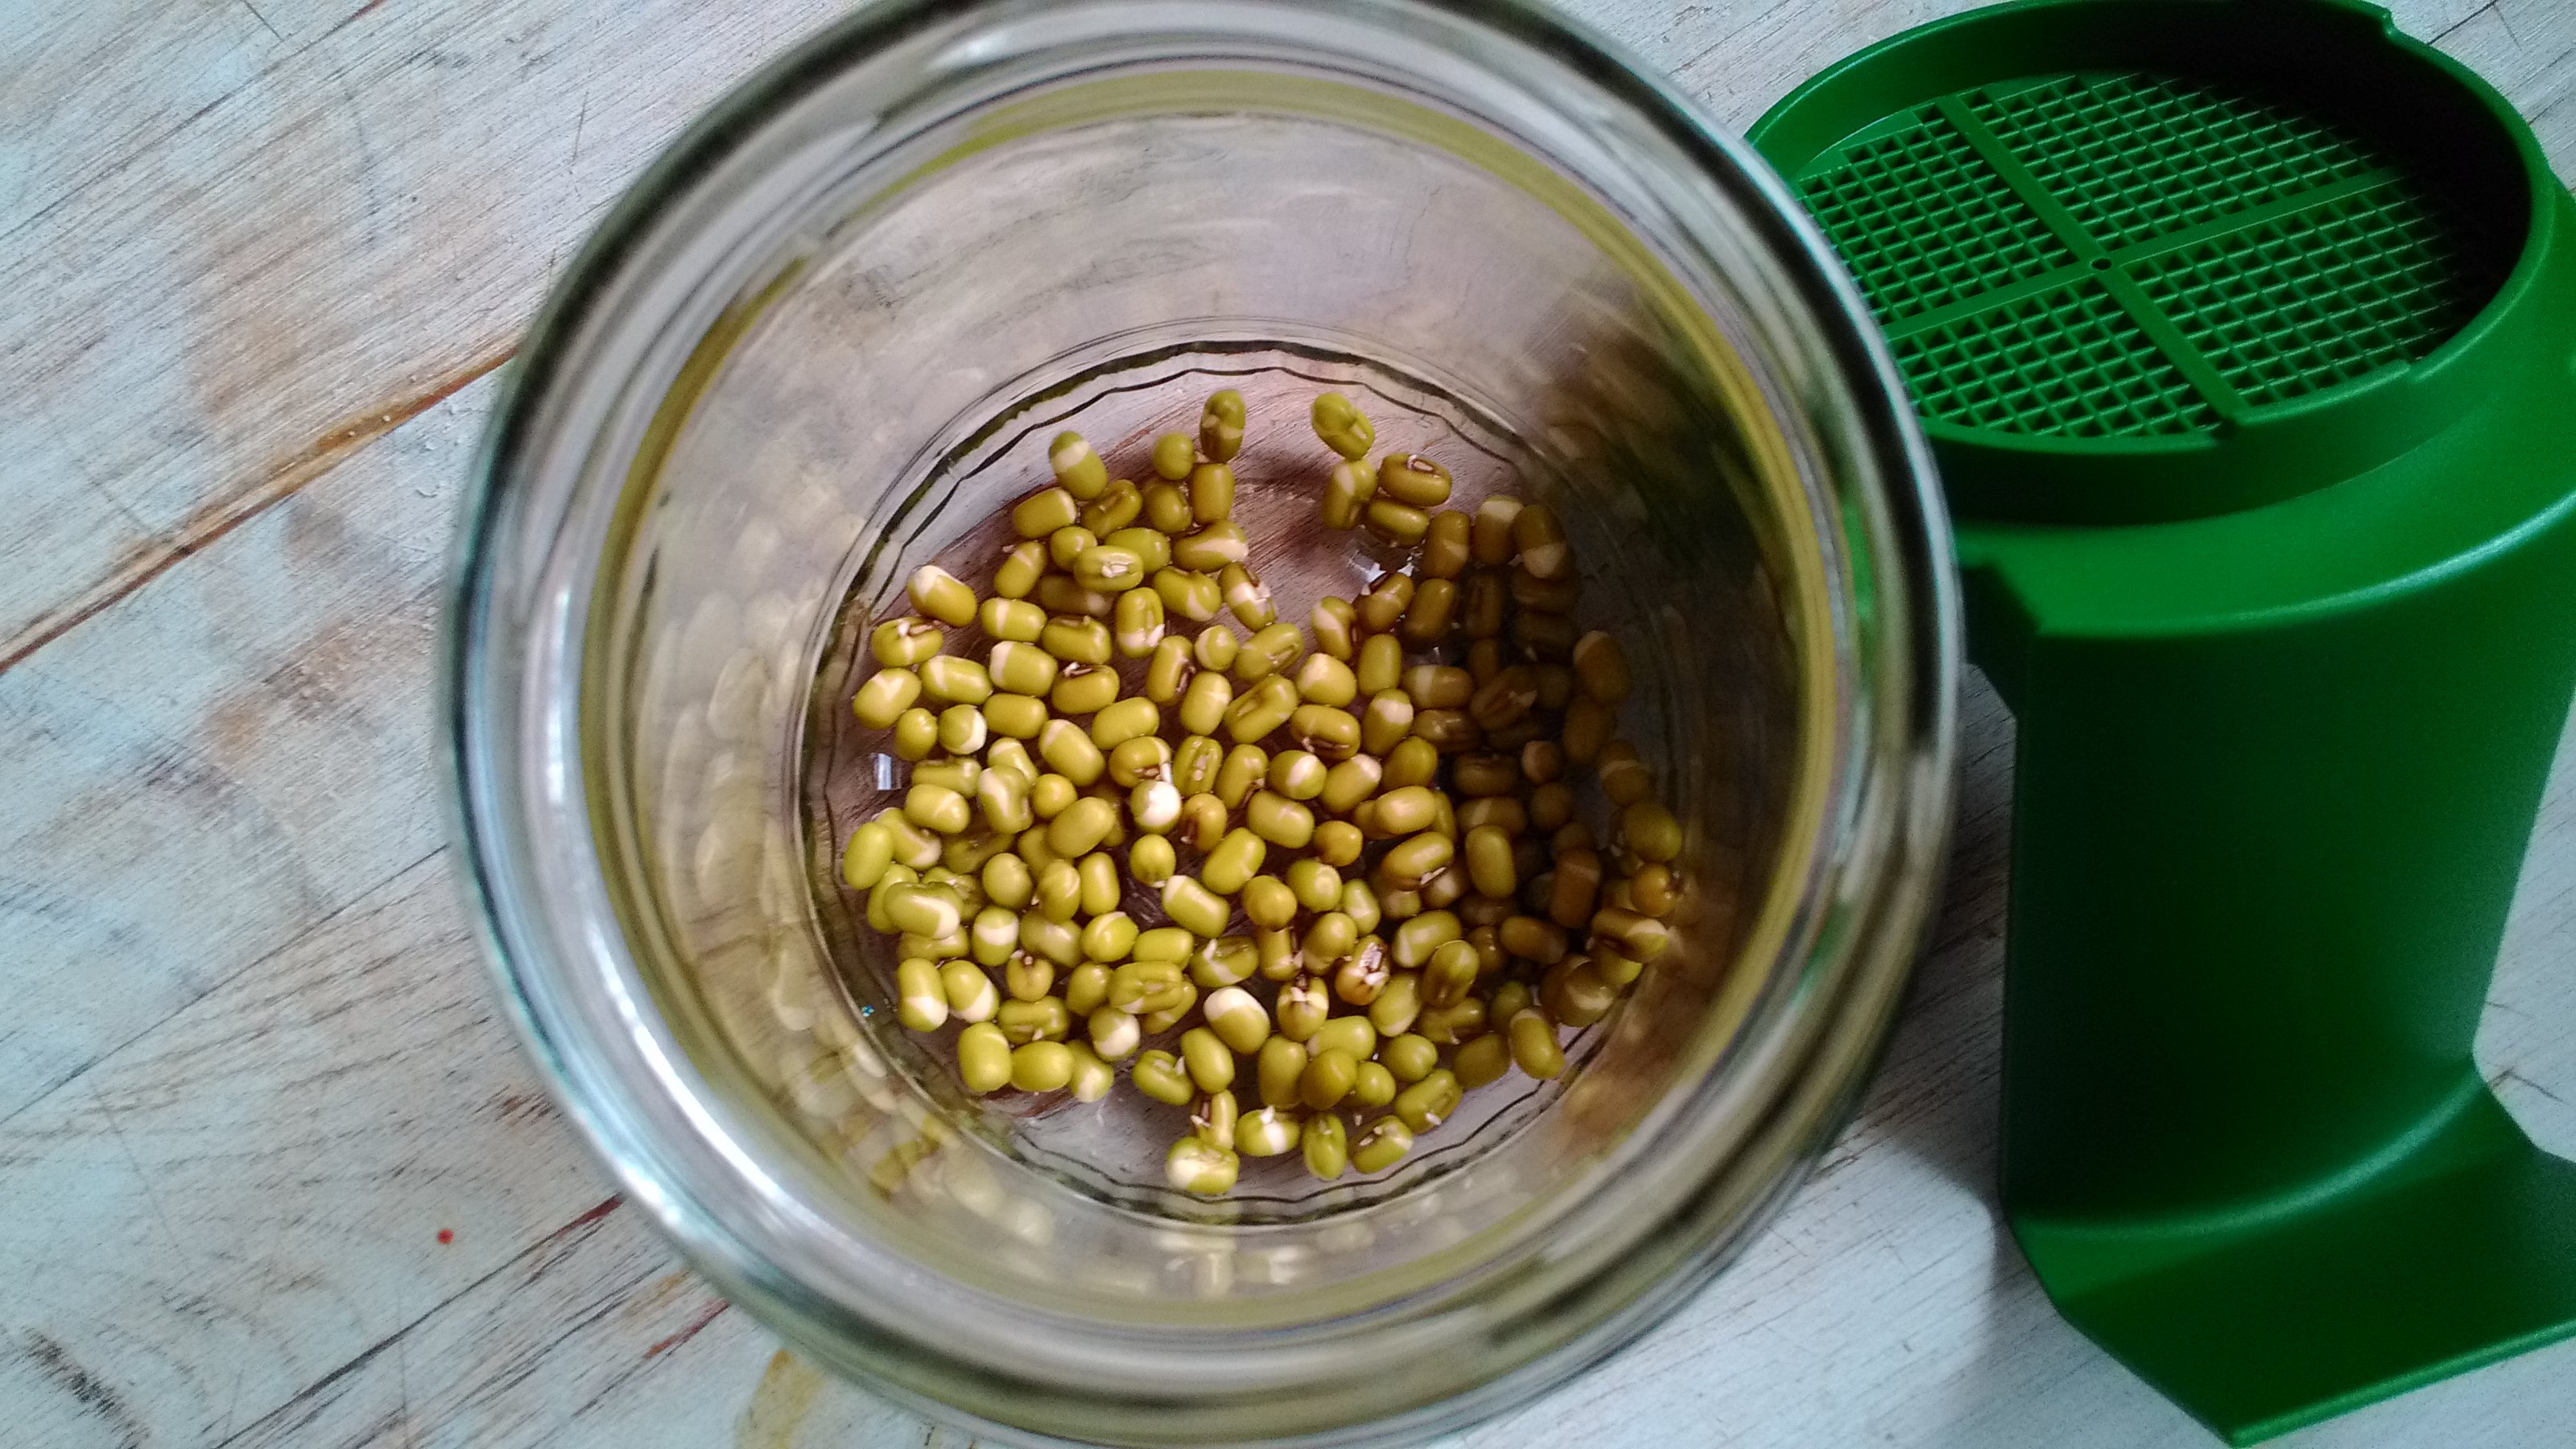
plant, fruit, food, produce, vegetable, crop, agriculture, vegetarian food, canning, seedlings, flowering plant, germinate, grass family, land plant, germ glass